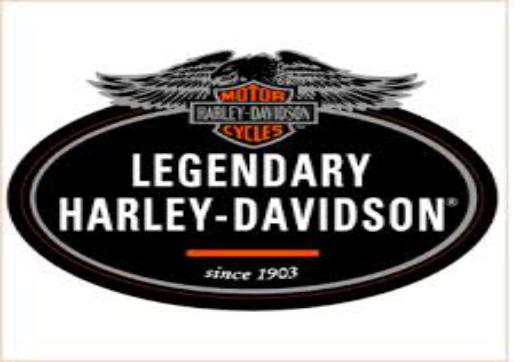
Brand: Harley-Davidson
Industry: Leisure